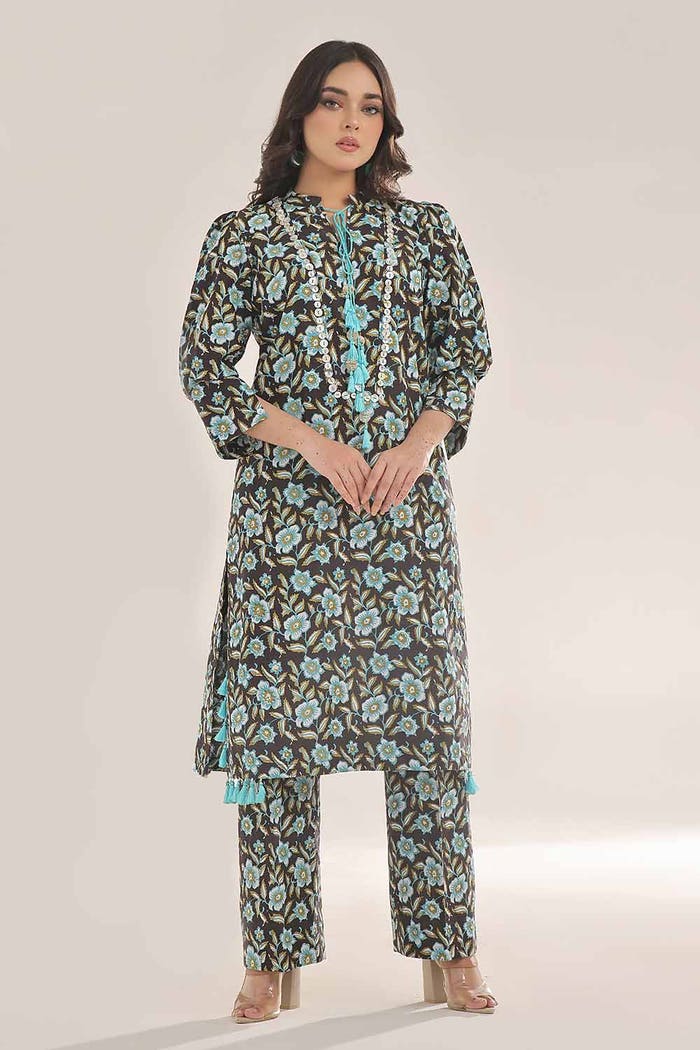
black multi print cotton tunic